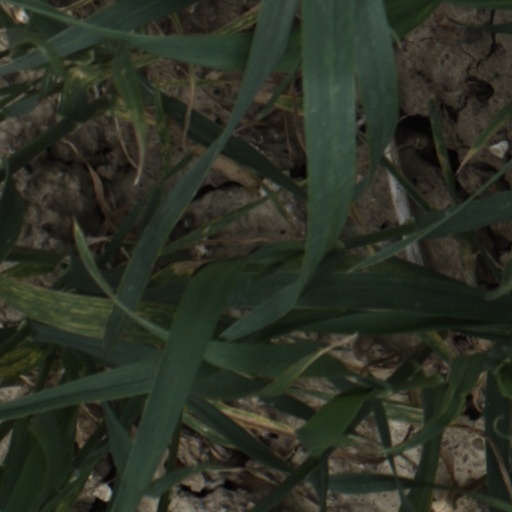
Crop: wheat